University of Utah

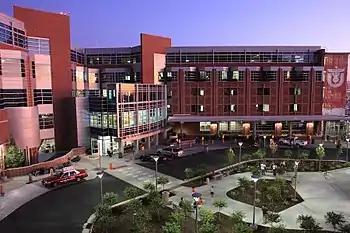
The University of Utah Medical Center

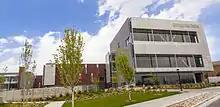
The Sorensen Arts & Education Complex

The Department of Ballet offers the top ranked ballet and ballroom dance program in the United States and is one of the oldest and most reputable university ballet departments in the country. The Department was founded by William F. Christensen in 1951, who also founded the San Francisco Ballet and Ballet West companies.